Staten Island Chuck

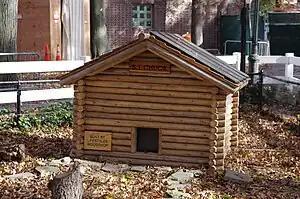
Staten Island Chuck's 2010 house

Staten Island Chuck, also referred to more formally as Charles G. Hogg, is a groundhog who resided in the Staten Island Zoo in Staten Island, New York City. He serves as the official groundhog meteorologist of New York City, who predicts the duration of winter each February 2 on Groundhog Day. The tradition dates back to 1981. He makes the prediction based on whether or not he sees his shadow during the ceremony between 7:00 A.M. and 7:30 A.M. on Groundhog Day. The ceremony at the zoo is sometimes attended and officiated by the Mayor of New York City. Chuck's prediction for 2025 was early spring, opposite the prediction made by Punxsutawney Phil.